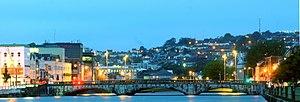
Patrick Beurard-Valdoye, né dans le Territoire de Belfort en 1955, est un poète français. Il vit à Paris.
Cork est la deuxième plus grande ville d'Irlande et la troisième ville la plus peuplée de l’île d'Irlande après Dublin et Belfast. C'est la principale ville et la capitale administrative et économique du Comté de Cork.